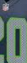
Number: 0